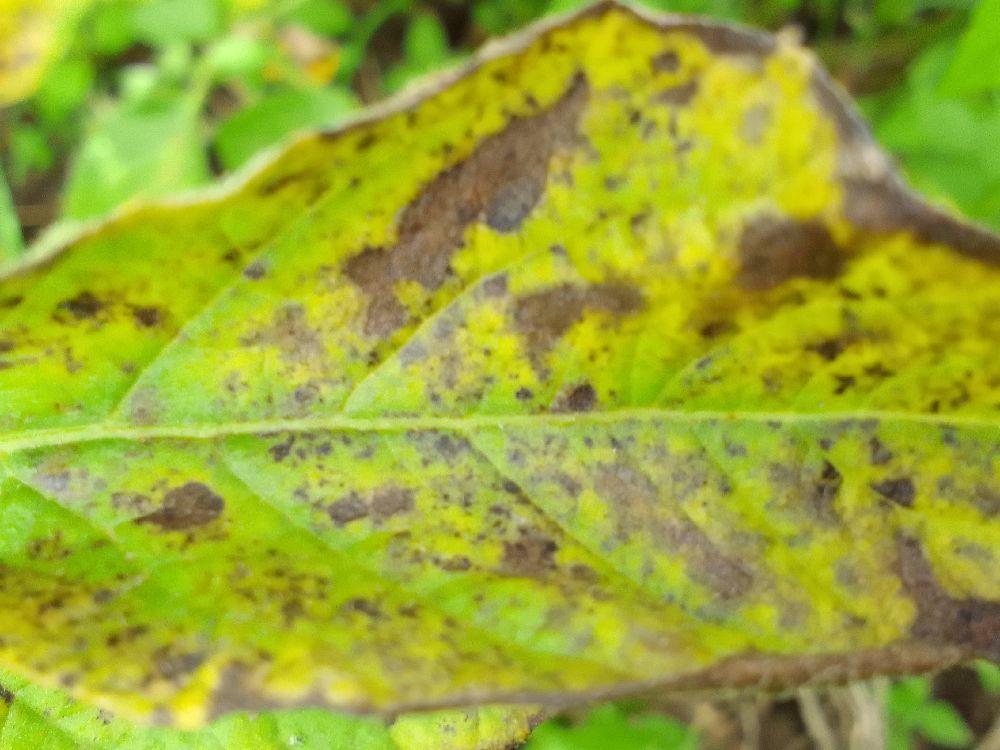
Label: Early blight